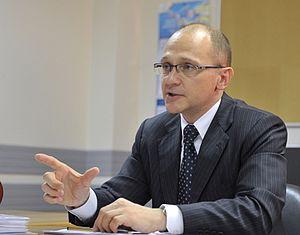
Le premier vice-président du gouvernement russe est un membre du gouvernement de la Fédération de Russie.